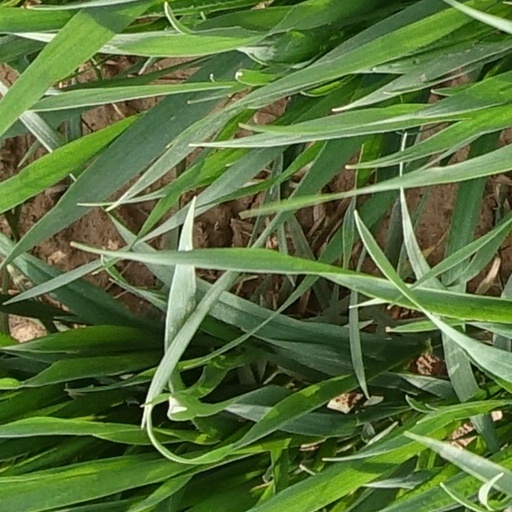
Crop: wheat